Murder of Amber Creek

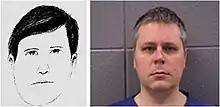
Comparison of a police sketch and mugshot of James Eaton

In October 2013, an Oklahoma crime lab began re-examining fingerprints taken from scenes of unsolved murders. In February 2014, Creek's case was reopened; examiners in an Oklahoma crime lab were able to match a thumbprint on the garbage bag concealing the body to James Paul Eaton, a 36-year-old divorced man. Eaton was nineteen at the time of the murder and lived in Palatine, Illinois, the same town as Creek. One of the men seen with Amber in early February 1997 bore a strong resemblance to Eaton. Eaton's fingerprints were not on record at the time of the murder; they were recorded only in 2000 after his arrest for possession of drug paraphernalia. Investigators located the suspect in Chicago, and on March 22 they collected discarded cigarette butts to match his DNA to that found at the crime scene. Eaton was arrested in early April and is incarcerated in Racine, Wisconsin. Authorities also looked through his computer, Facebook profile and phone, as well as searching his residence for possible souvenirs from the scene, as some of Amber's belongings had been suspected to have been taken by her killer.